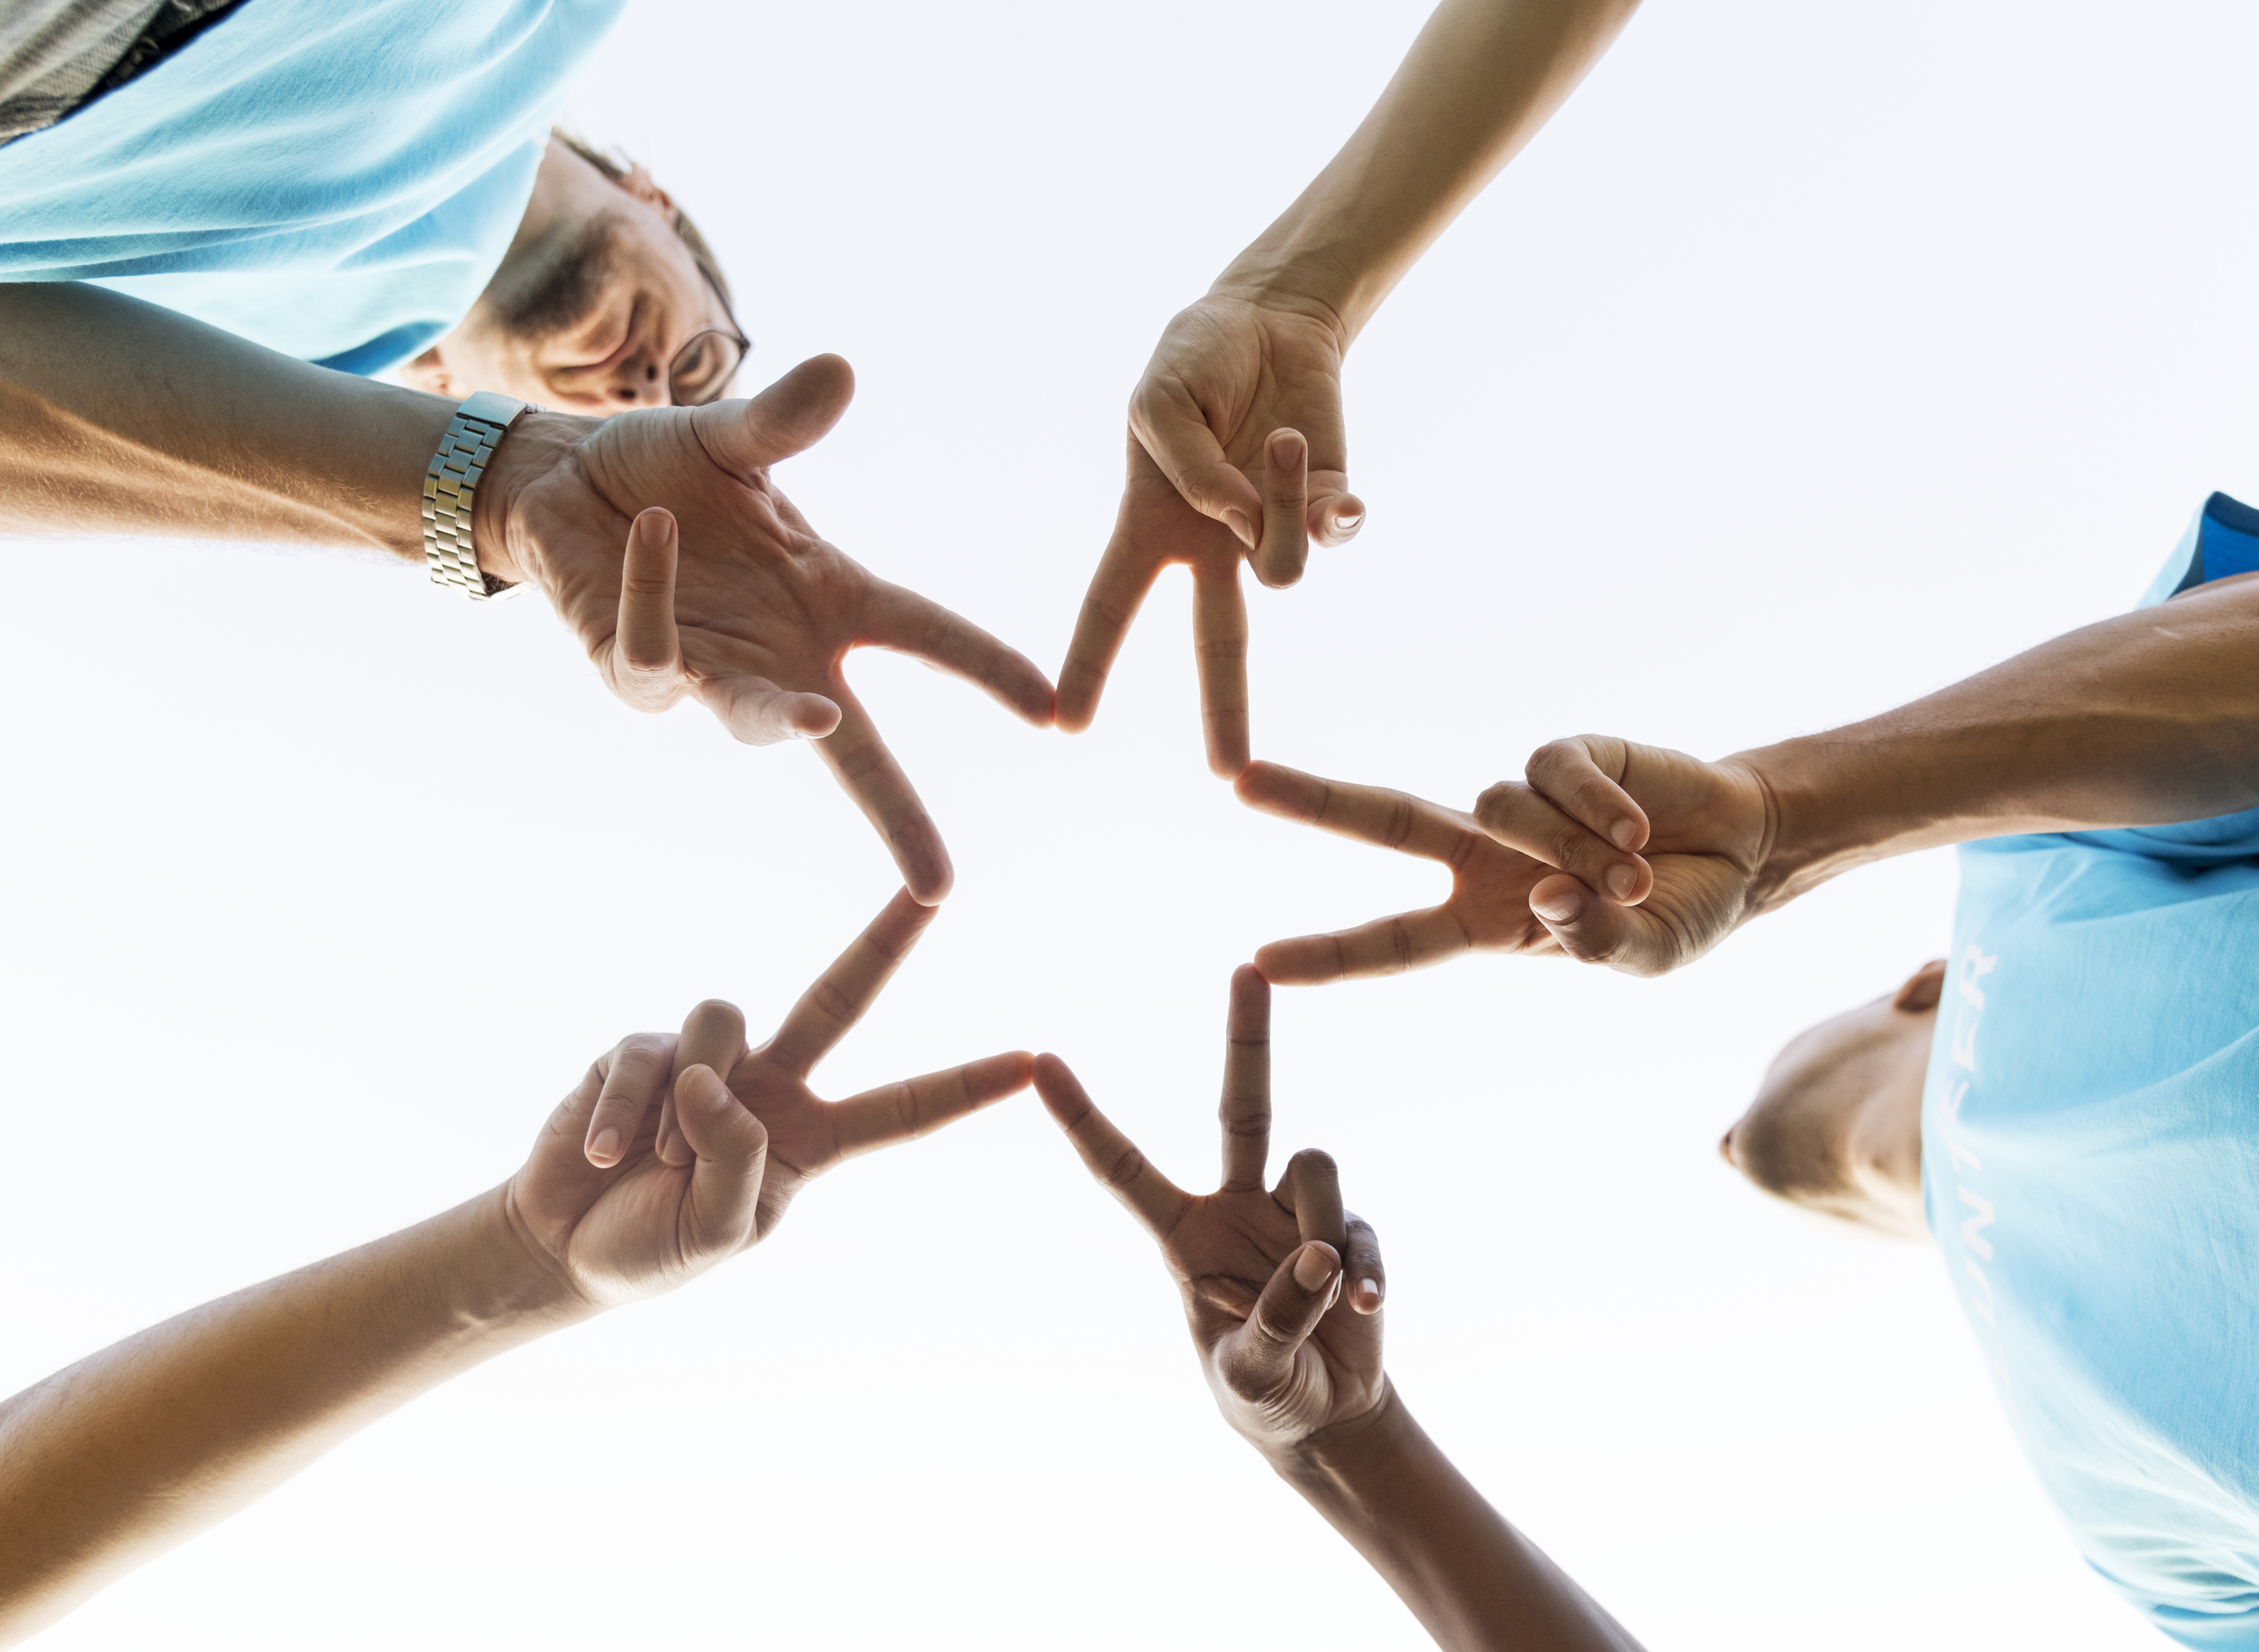
african american, afro, alliance, american, arms, asian, black, blue, caucasian, charity, cheerful, chinese, community, community service, diverse, donation, european, fingers, friends, friendship, grantor, group, hands, happiness, japanese, man, moral, ngo, non profit, organization, outdoors, park, partnership, people, selfless, service, shape, smiling, staff, stars, support, team, team building, teamwork, together, unity, voluntary, volunteer, volunteering, volunteers, westerner, woman, hand, sky, fun, leisure, vacation, energy